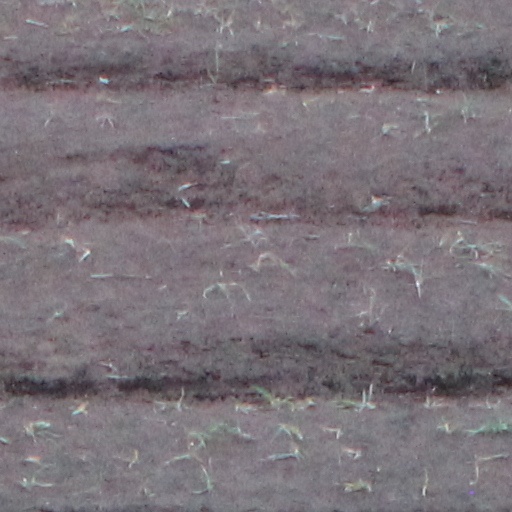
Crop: wheat